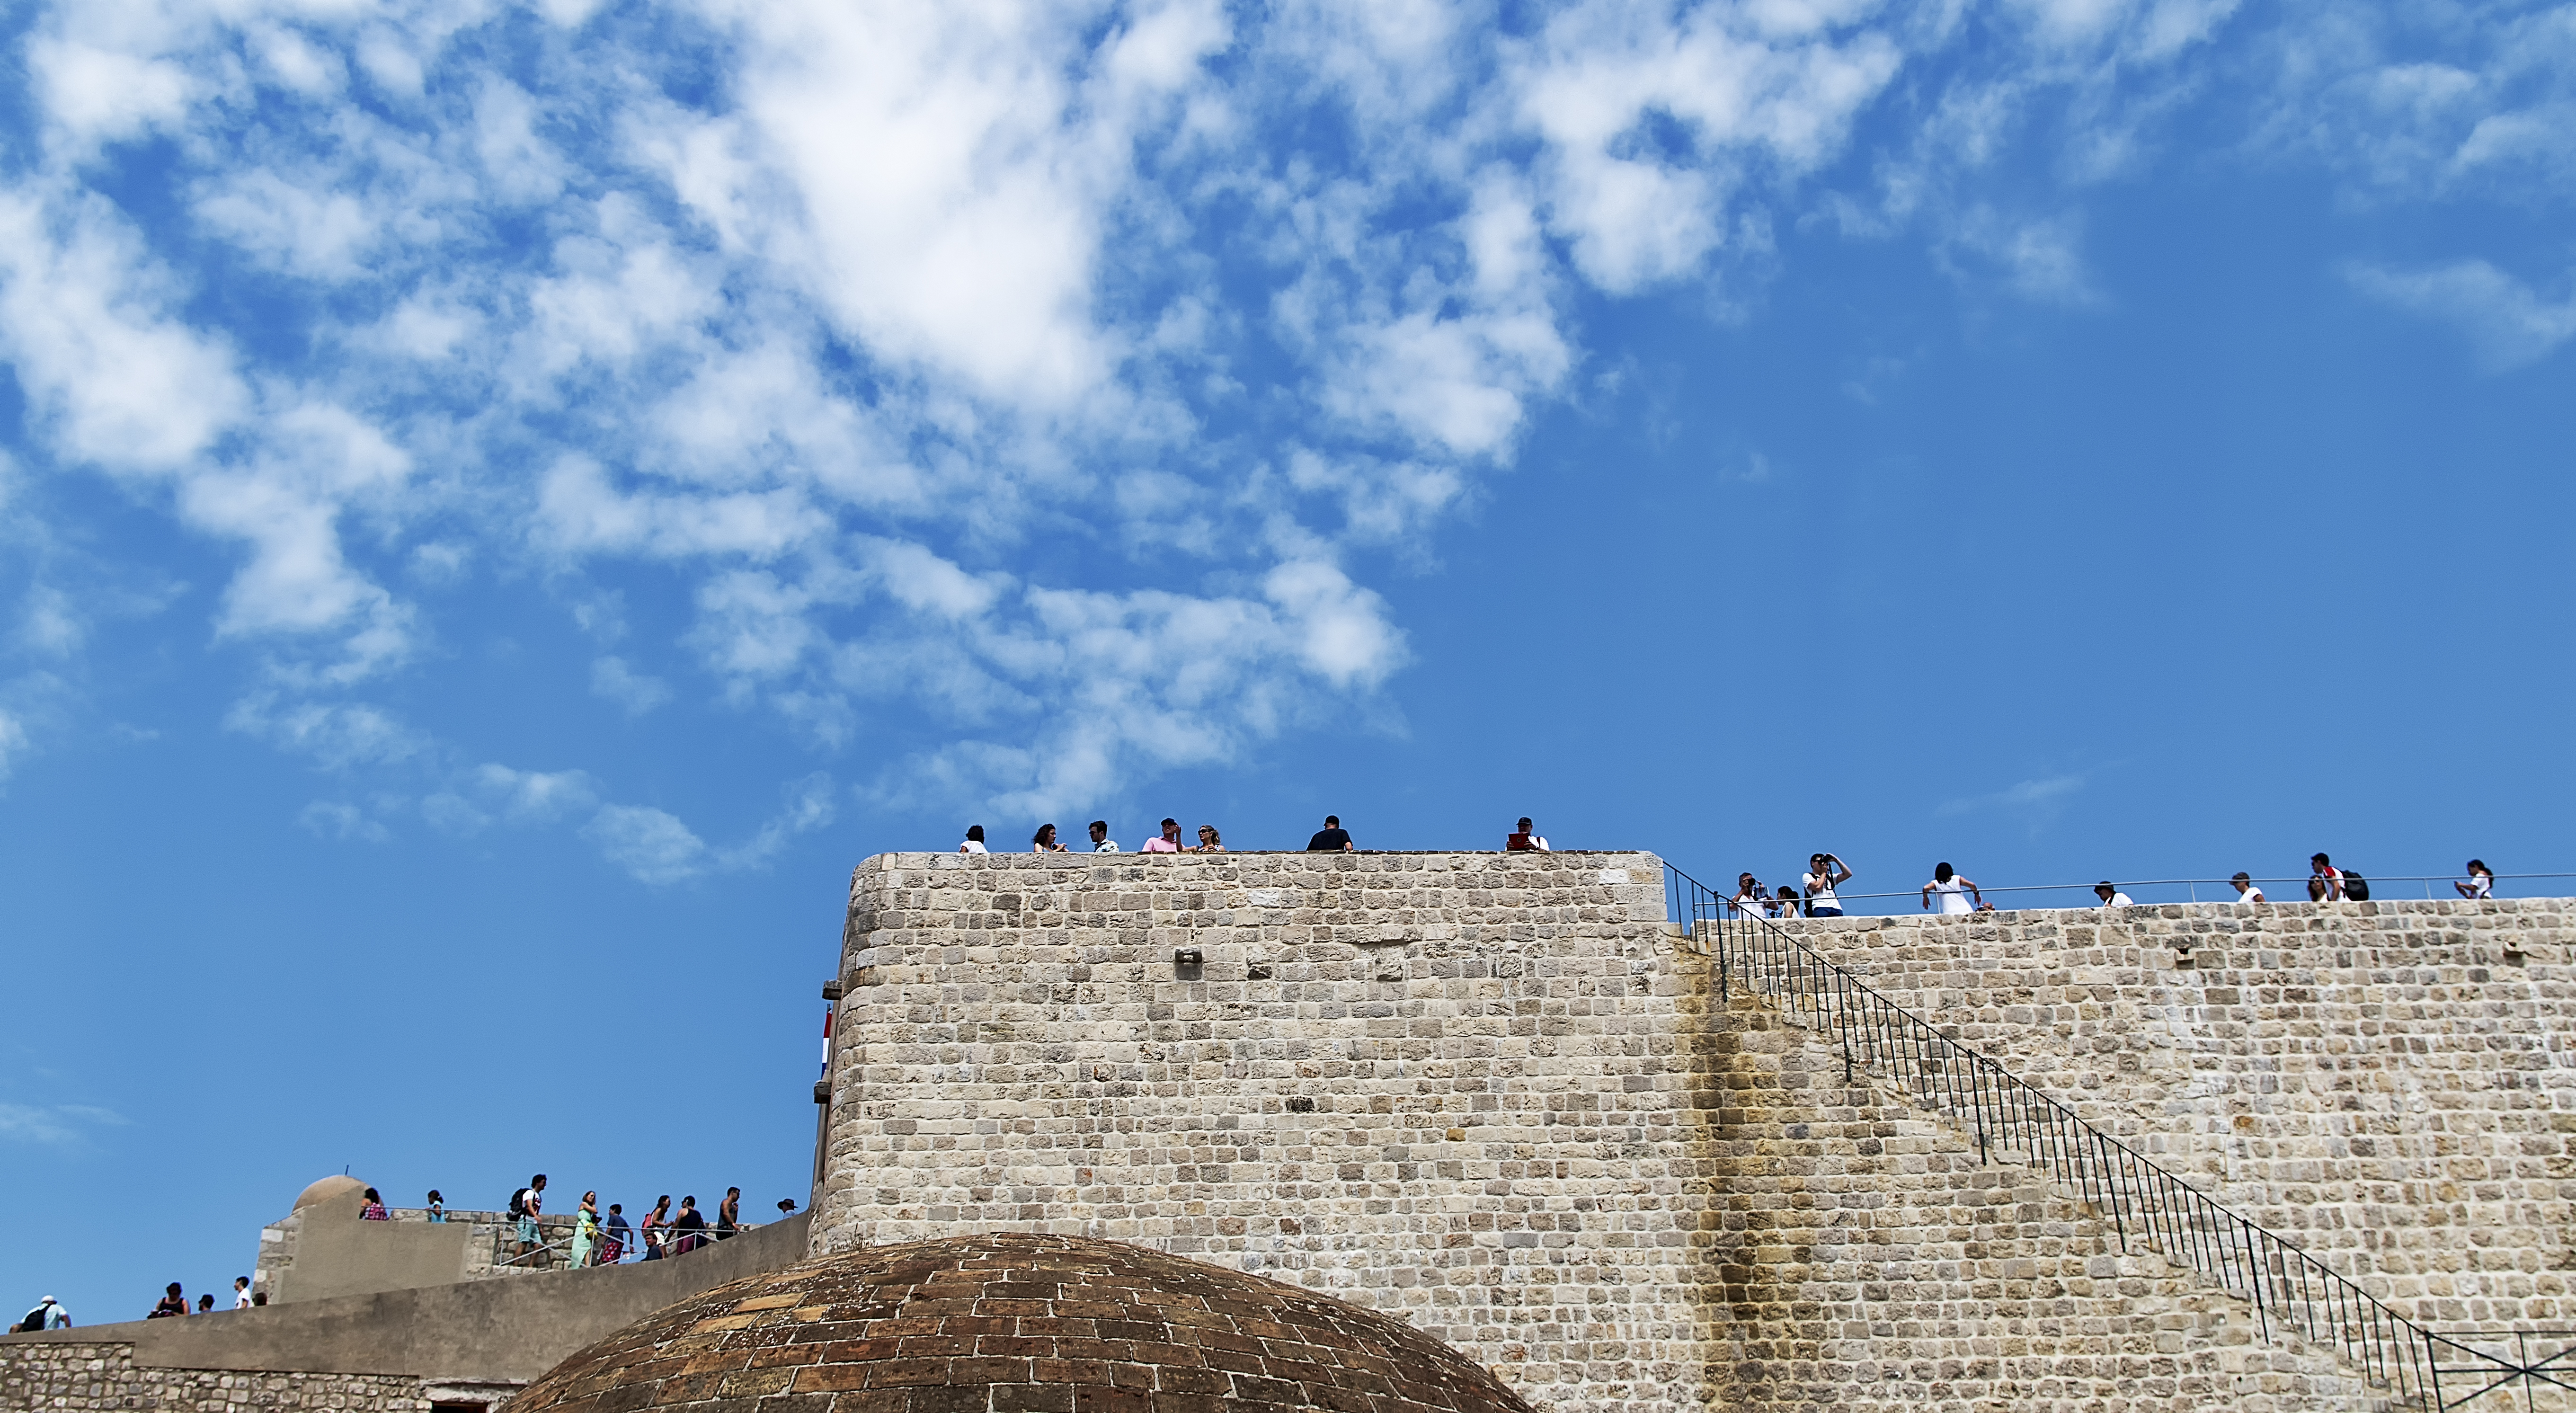
sea, cloud, people, sky, building, old, city, wall, castle, blue, fortification, clouds, croatia, ruins, dubrovnik